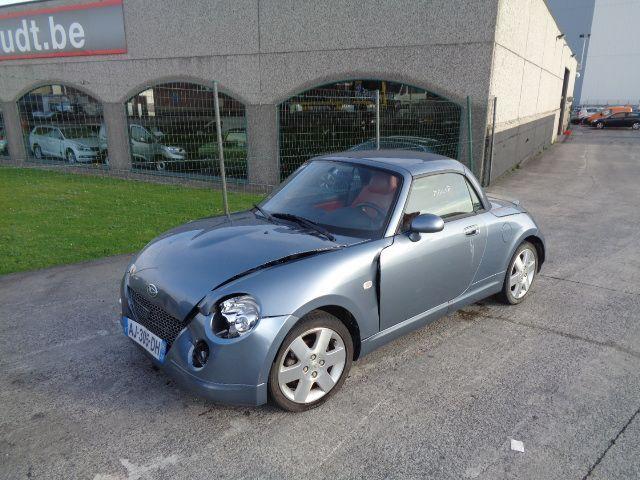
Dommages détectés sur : pare-choc avant, feu avant gauche, capot, aile avant gauche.
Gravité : majeur